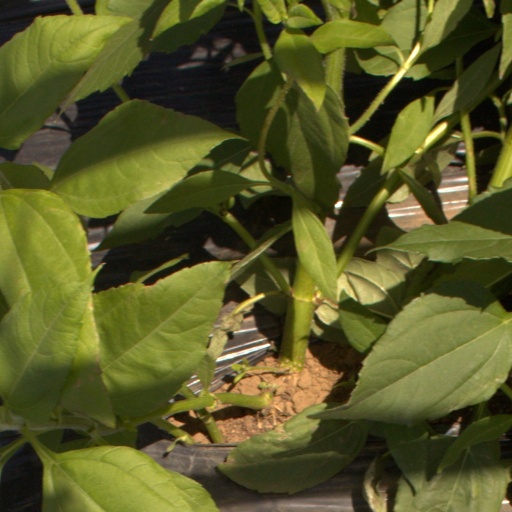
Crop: Jerusalem artichoke